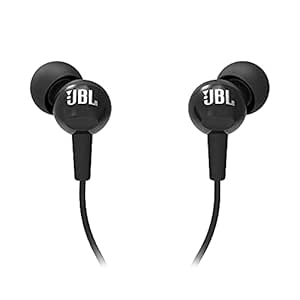
JBL C100SI Wired In Ear Headphones with Mic
Category: Electronics
Price: 599 (list price: 999)
Rating: 4.1 (1,92,590 ratings)
About this product: JBL Signature Sound|Lightweight and Comfortable : The 3 sizes of ear tips (S,M,L) that are included allow you to choose a size that gives you the most comfortable listening experience even for longer listening periods|JBL Signature Sound. Frequency range:20-20kHz,Driver sensitivity:100±3dBSPL, 1mW,Maximum SPL:5mW|Extra Deep Bass. Troubleshooting steps : Kindly ensure 3.5mm port on Host device is clean and dust free and 3.5mm jack of the earphone is adequately inserted inside the input device port|Noise Cancelling Microphone|One-Button Universal Remote with Mic|Quick Launch Access to Google Assistant / Siri